Chief Zimmer

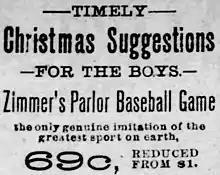
A December 1893 advertisement for Zimmer's baseball game.

The game featured a painted ball field with children peeking over the one-and-a-half inch outfield wall as well as lithographed images of Zimmer and 18 other players, including 11 Hall of Famers. The game was played with "a pool cue-type spring loaded device" and "metal clasps located at the nine positions to catch the ball."